Crosby Hall, London

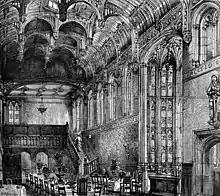
The interior of Crosby Hall in 1884, when it was in use as a restaurant

In 1868 Crosby Hall was turned into a sumptuous restaurant and bar by Messrs. Gordon & Co., whose directors were Frederick Gordon and Horatio Davies, later owner of Pimm's and Lord Mayor of London. They bought the freehold in early 1873 for about £37,000.